Horseshoe Resort

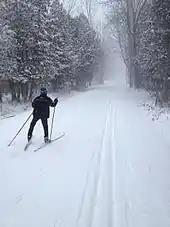
Nordic ski trail at Horseshoe Valley Resort.

In 1962, the first ski season at Horseshoe Valley opened with five alpine slopes, a t-bar, four rope tows and a small base lodge. The improving economy and dramatic improvements in ski equipment turned skiing into a major sport, which in turn, fueled the resort's development, quickly growing it from a 200-acre footprint to 1,600 acres spanning the townships of Oro and Medonte. More T-bars and chair lifts were added throughout the 1960s and in 1967, the first snowmaking machine was installed. With the expansion of the alpine slopes came an increased interest in Nordic skiing, and in 1964, 10 km of Nordic trails were introduced through the nearby Copeland Forest.